Aarhus Fremad

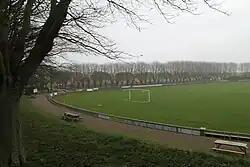
Riisvangen Stadion seen from the north.

The same day as the new board was elected, Børge Toft took the position of head coach, which turned out to be a successful move for the club. Toft managed to attract new sponsors and active members, which meant that Fremad had 27 members at the end of 1974. Sponsors provided kits and footballs, which helped revive the struggling club. The following years, the club attracted more members, and by 1980 Aarhus Fremad had 3–4 senior teams and 5–6 youth teams. The senior side competed in the 10th and 9th tier of Danish football between 1974 and 1980.